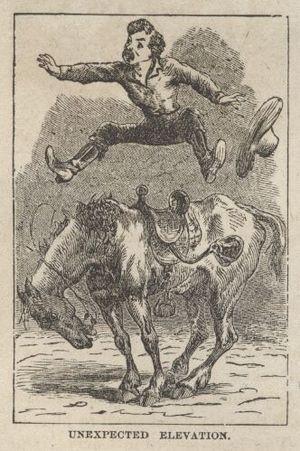
La Vie sur le Mississippi est un récit de voyage semi-autobiographique de Mark Twain publié en 1883, présentant un condensé de son univers personnel et artistique par sa façon turbulente et humoristique d'appréhender et de rendre la réalité, par son penchant pour une structure débridée et sa conviction que rien ne remplace l'expérience dans l'échafaudage d'un livre. En effet, le récit prend pour sujet le grand Mississippi, dont les flots ont traversé les jeunes années de l'auteur, qui avait appris, en tant qu'apprenti puis pilote de steamer, à en connaître tous les courants avec lesquels il réussit à s'identifier comme s'il en était la divinité tutélaire.
À la dure est un récit de voyage semi-autobiographique de Mark Twain publié en 1872.